Kamome (train)

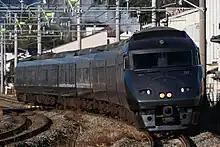
787 series "Relay Kamome"

As of 23 September 2022, the name was inherited by the new Shinkansen service to Nagasaki, at which point the remaining limited express services between Takeo-Onsen and Hakata were renamed "Relay Kamome".